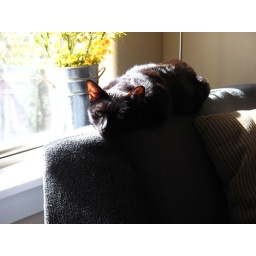
Dessy on the napping couch in my office basking in the sun